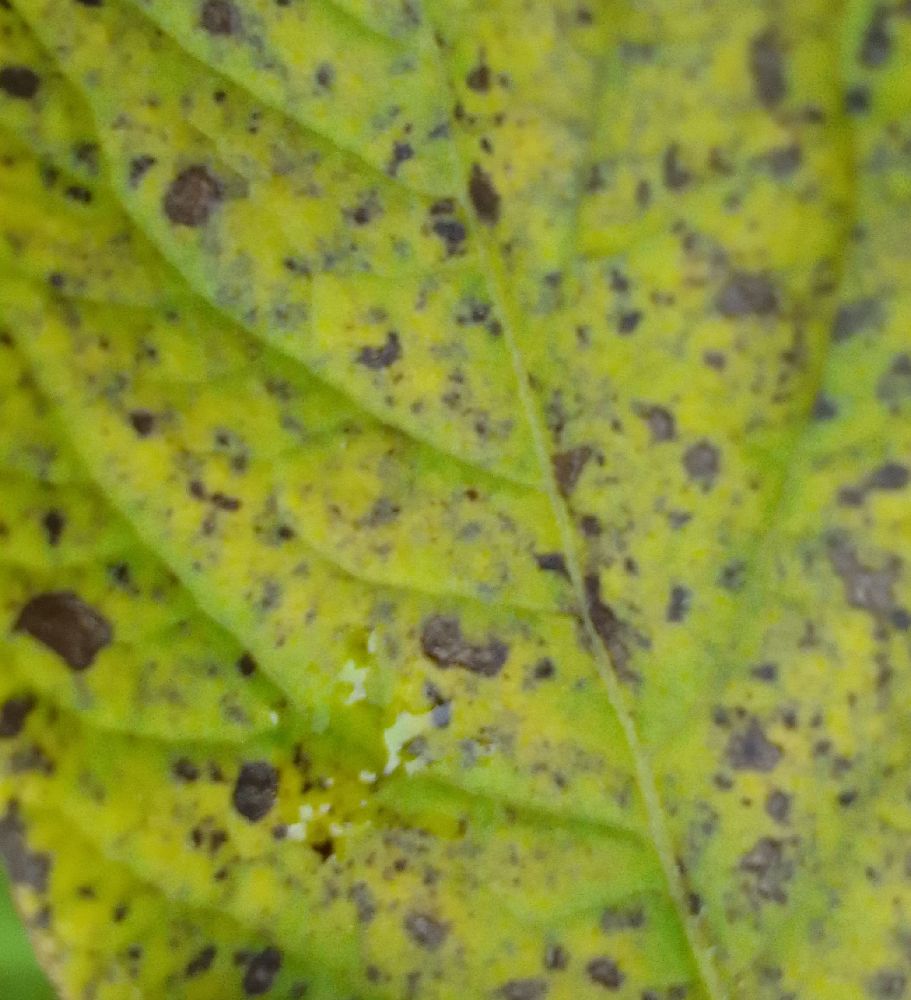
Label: Early blight